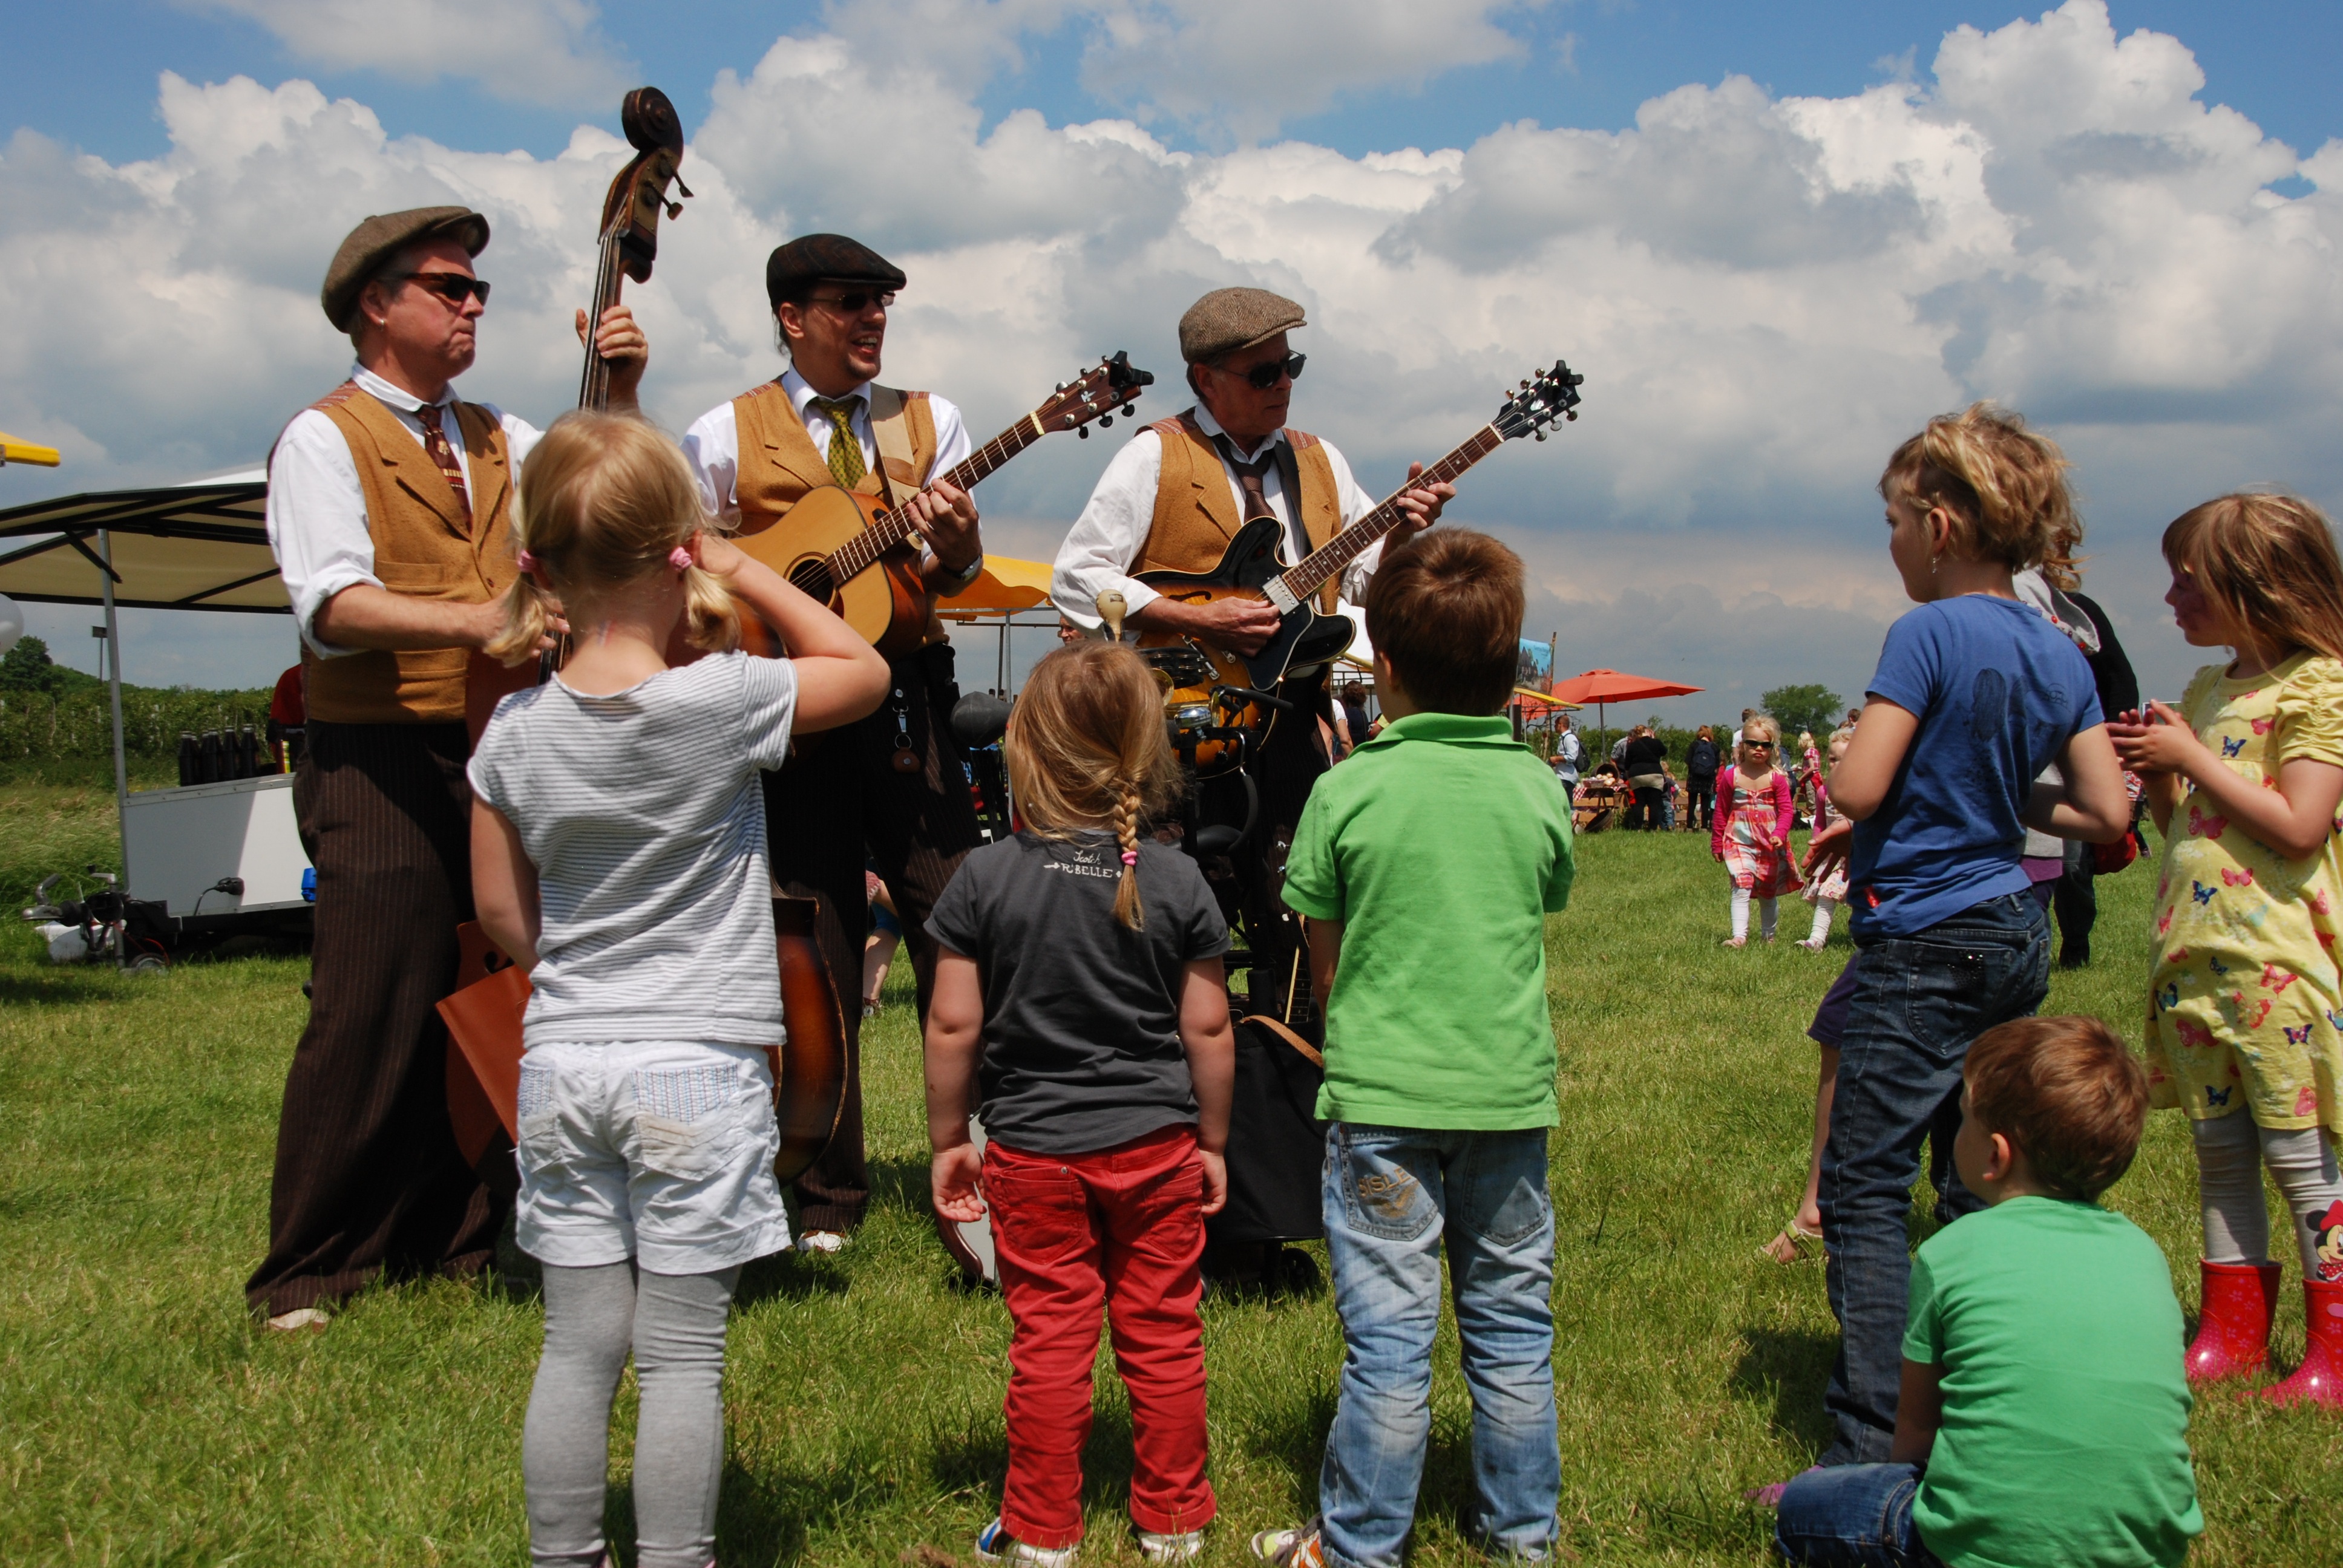
grass, outdoor, music, people, youth, musician, clouds, children, orchestra, public, trio, to luis, social group, musical ensemble